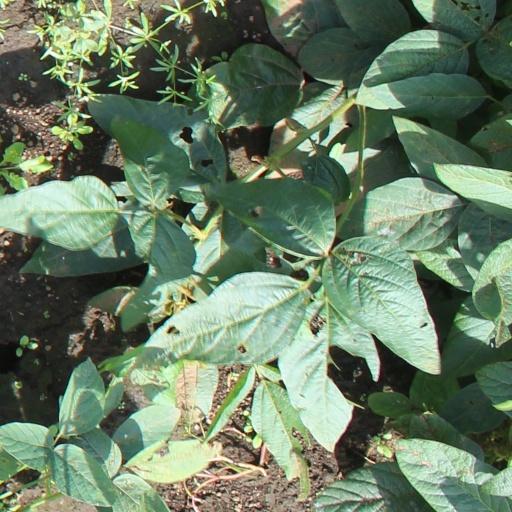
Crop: soybean